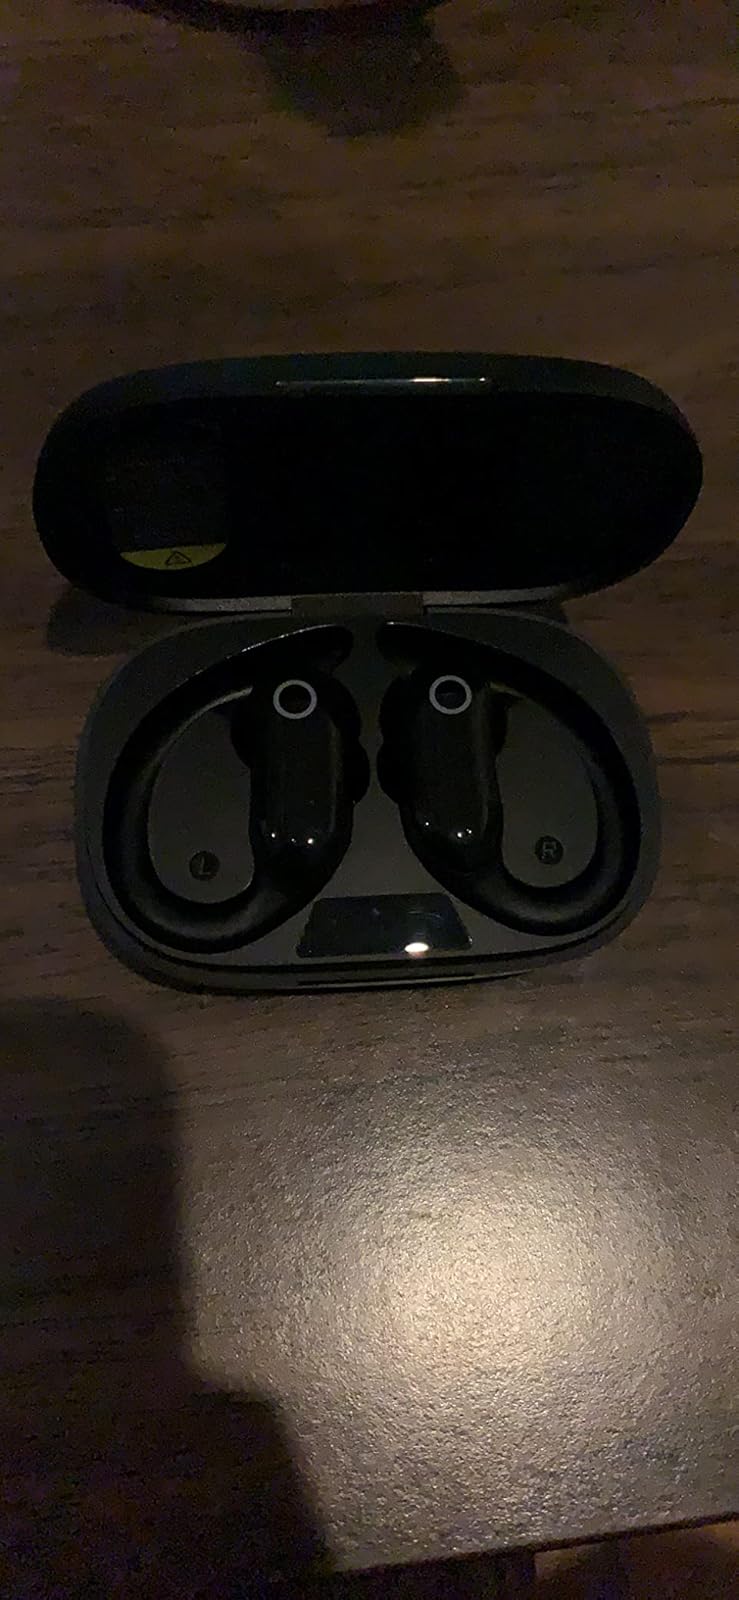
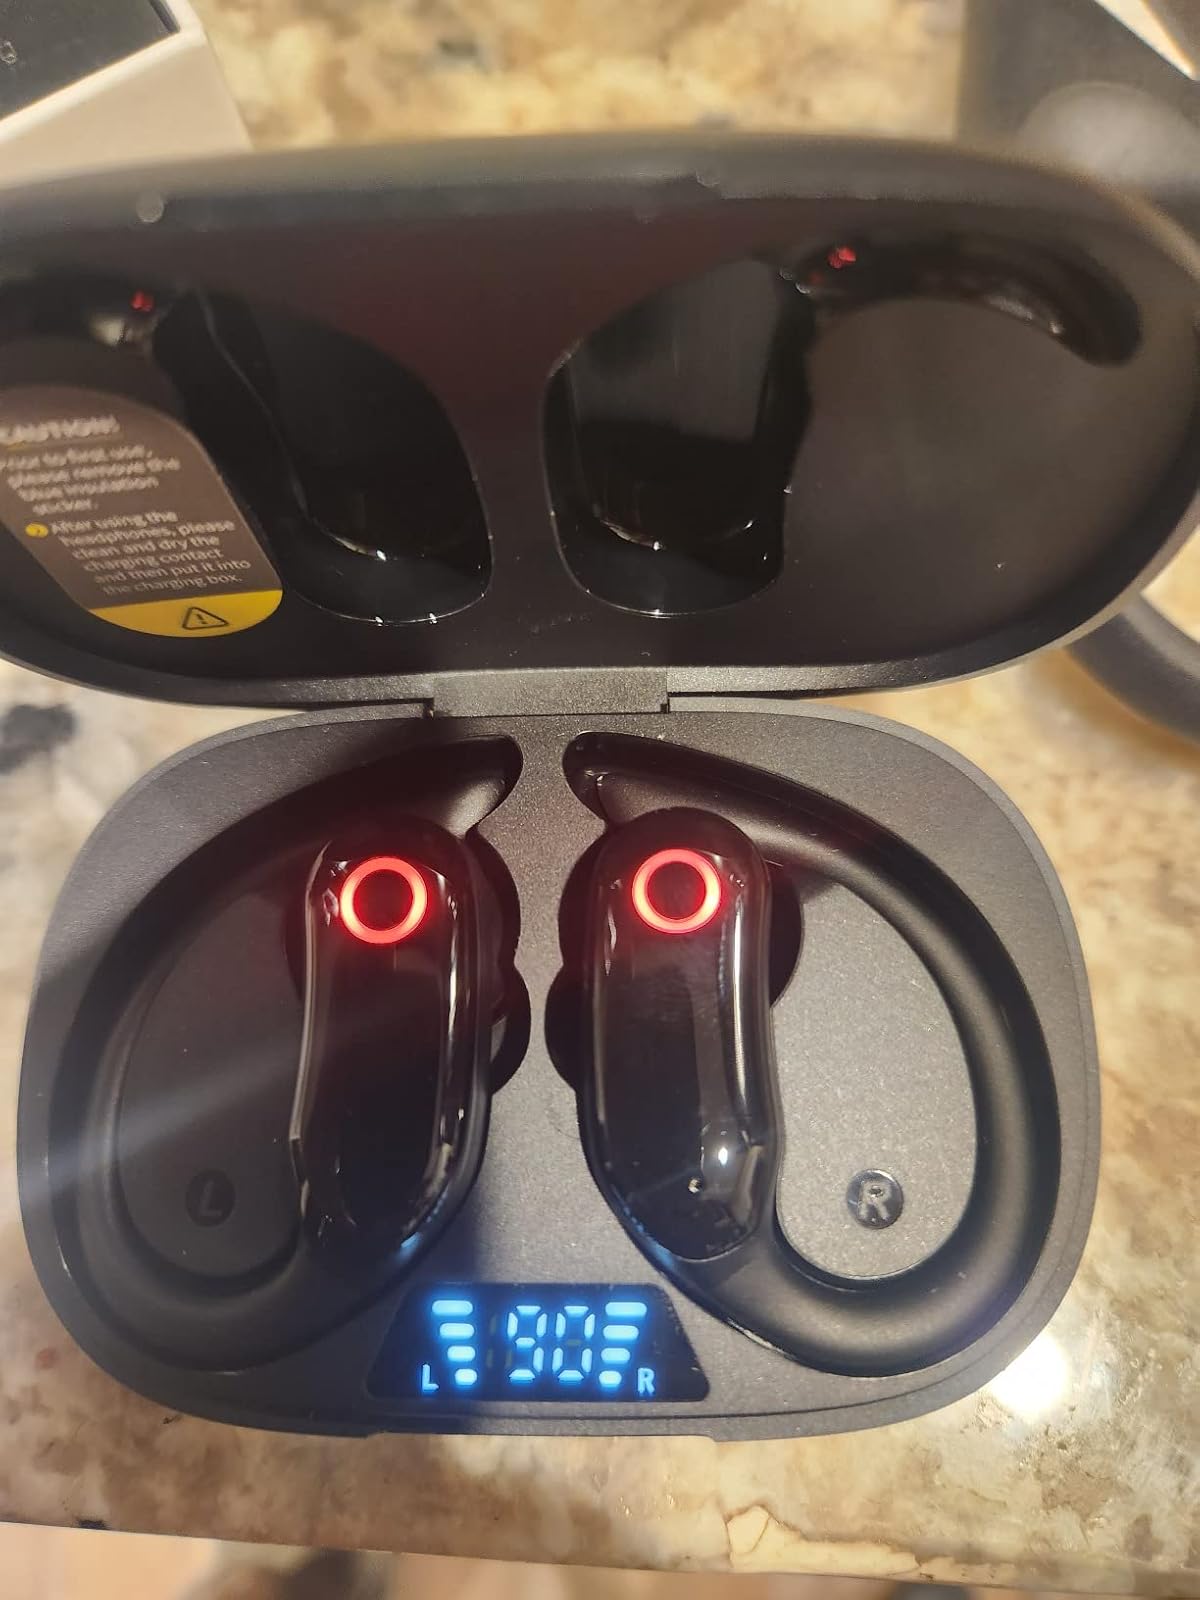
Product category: earbuds
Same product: yes